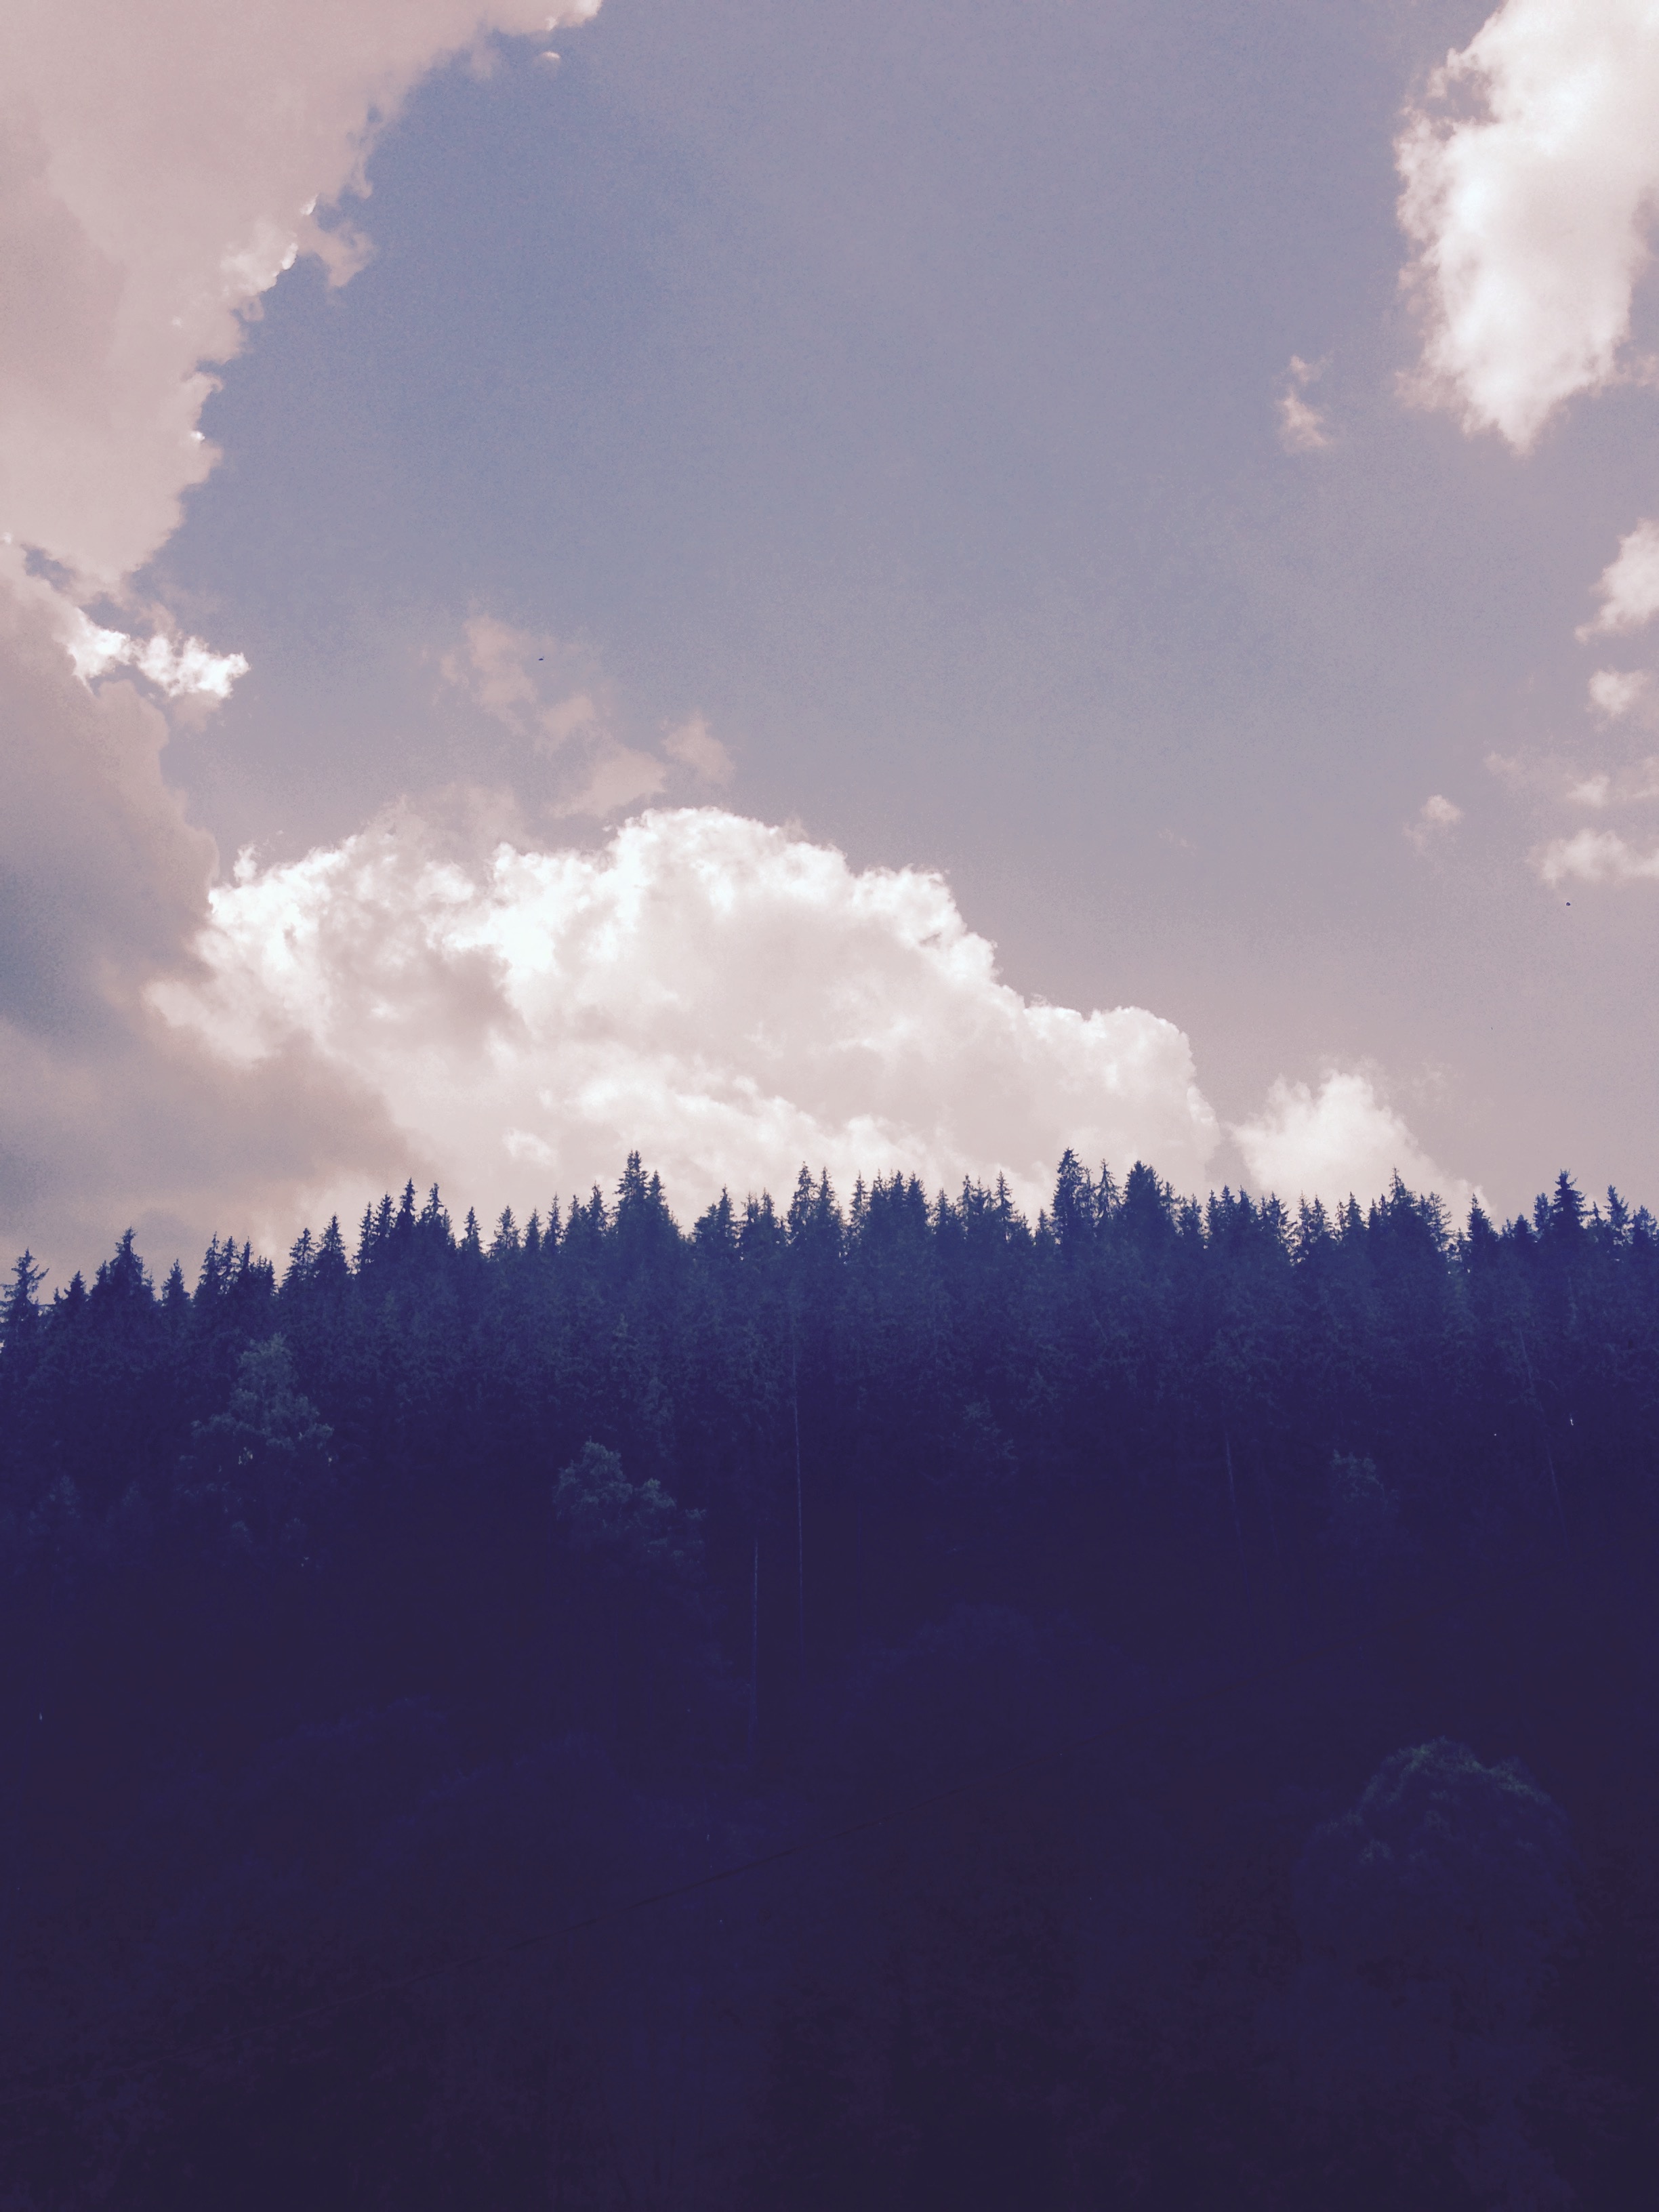
nature, horizon, mountain, cloud, sky, sunrise, mist, sunlight, morning, hill, dawn, atmosphere, dusk, evening, cumulus, meteorological phenomenon, atmospheric phenomenon, atmosphere of earth, mountainous landforms